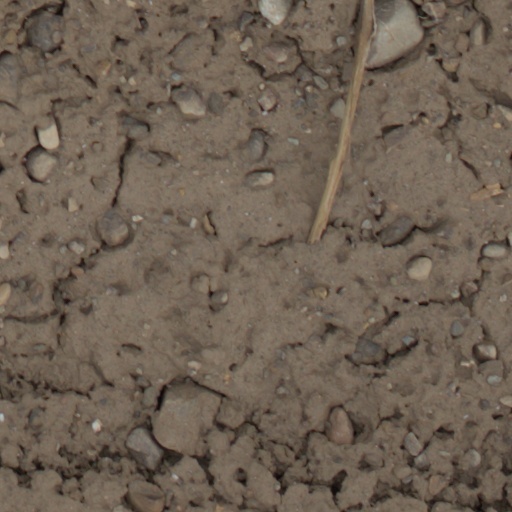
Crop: wheat